Dervish Bejah

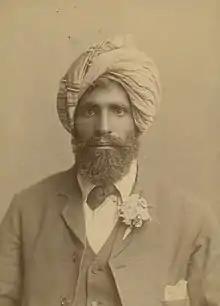
Portrait circa 1890

Dervish Bejah Baloch (1862–1957), also known as Bejah Dervish, or simply Dervish, was a camel driver who played a significant role in the exploration and development of outback Australia, before settling in Marree, South Australia and growing date palms.